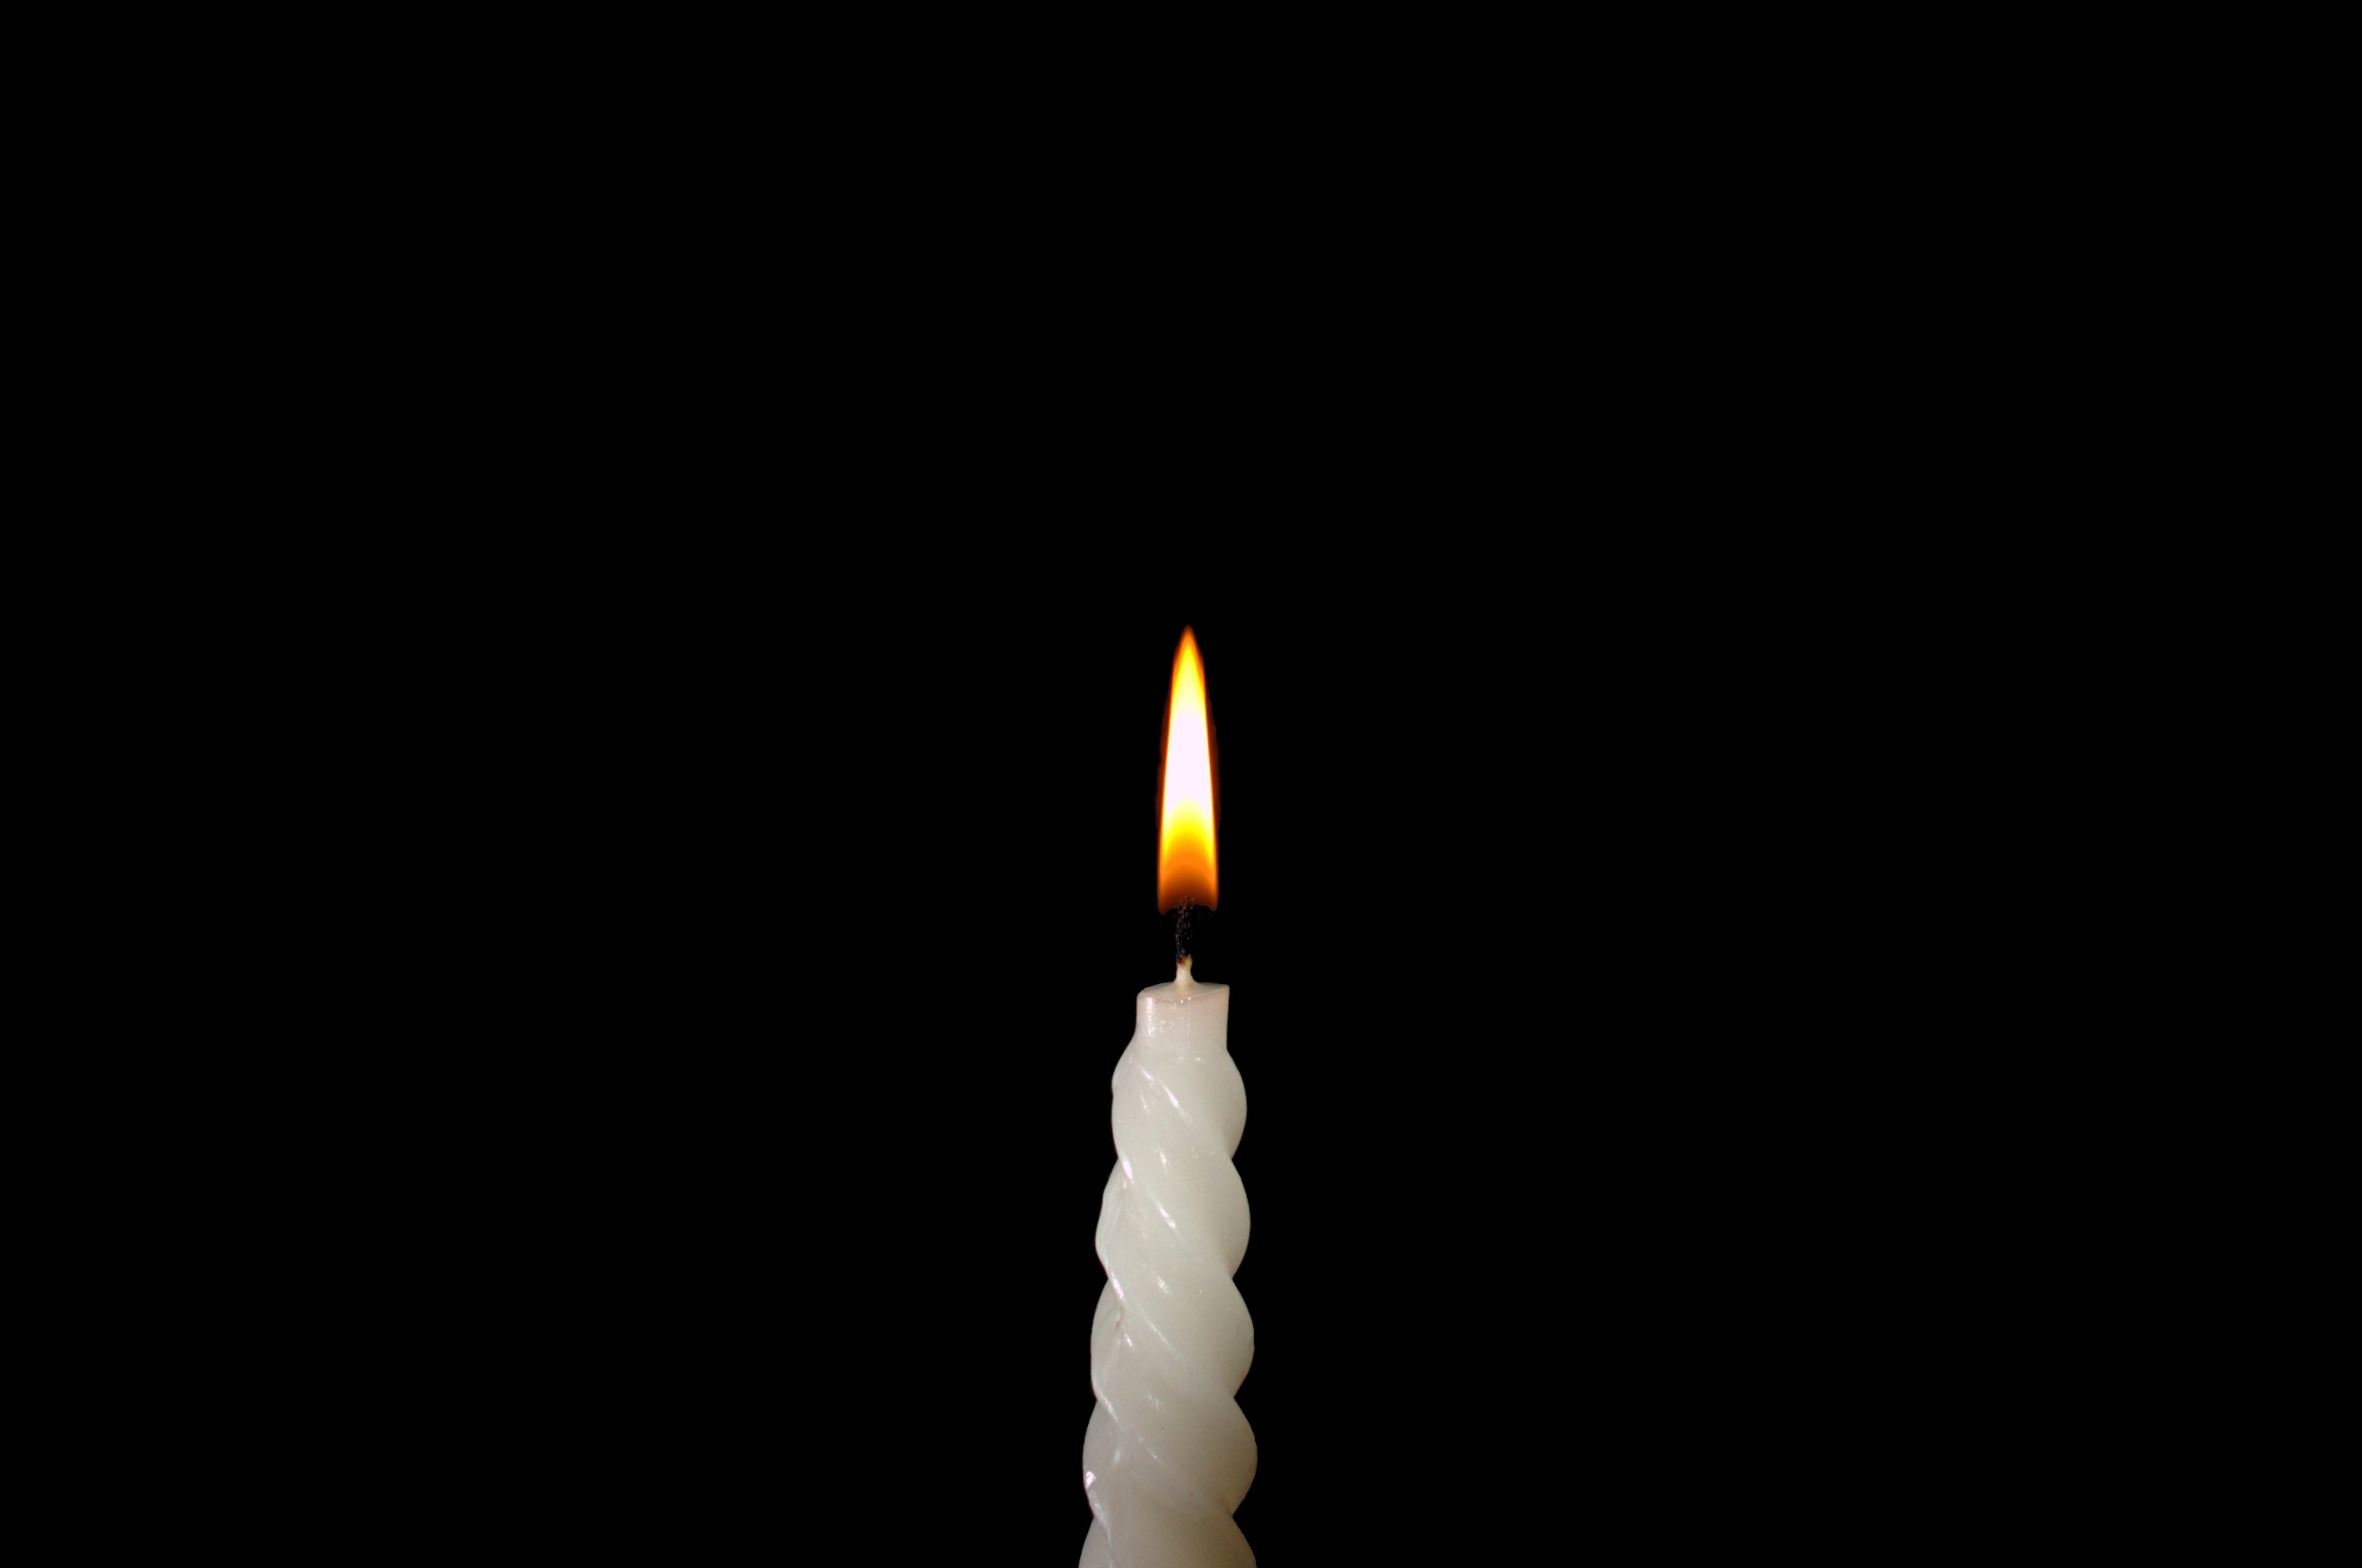
light, orange, vehicle, flame, fire, darkness, black, candle, lighting, rocket, burning, twisted, wick, wax, spacecraft, charred